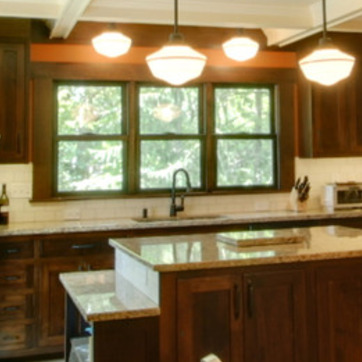
Material: metal